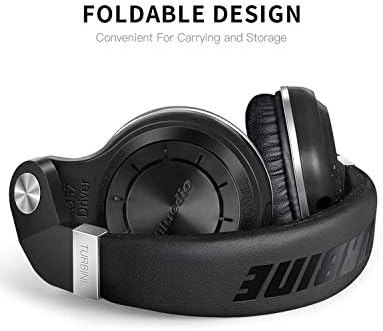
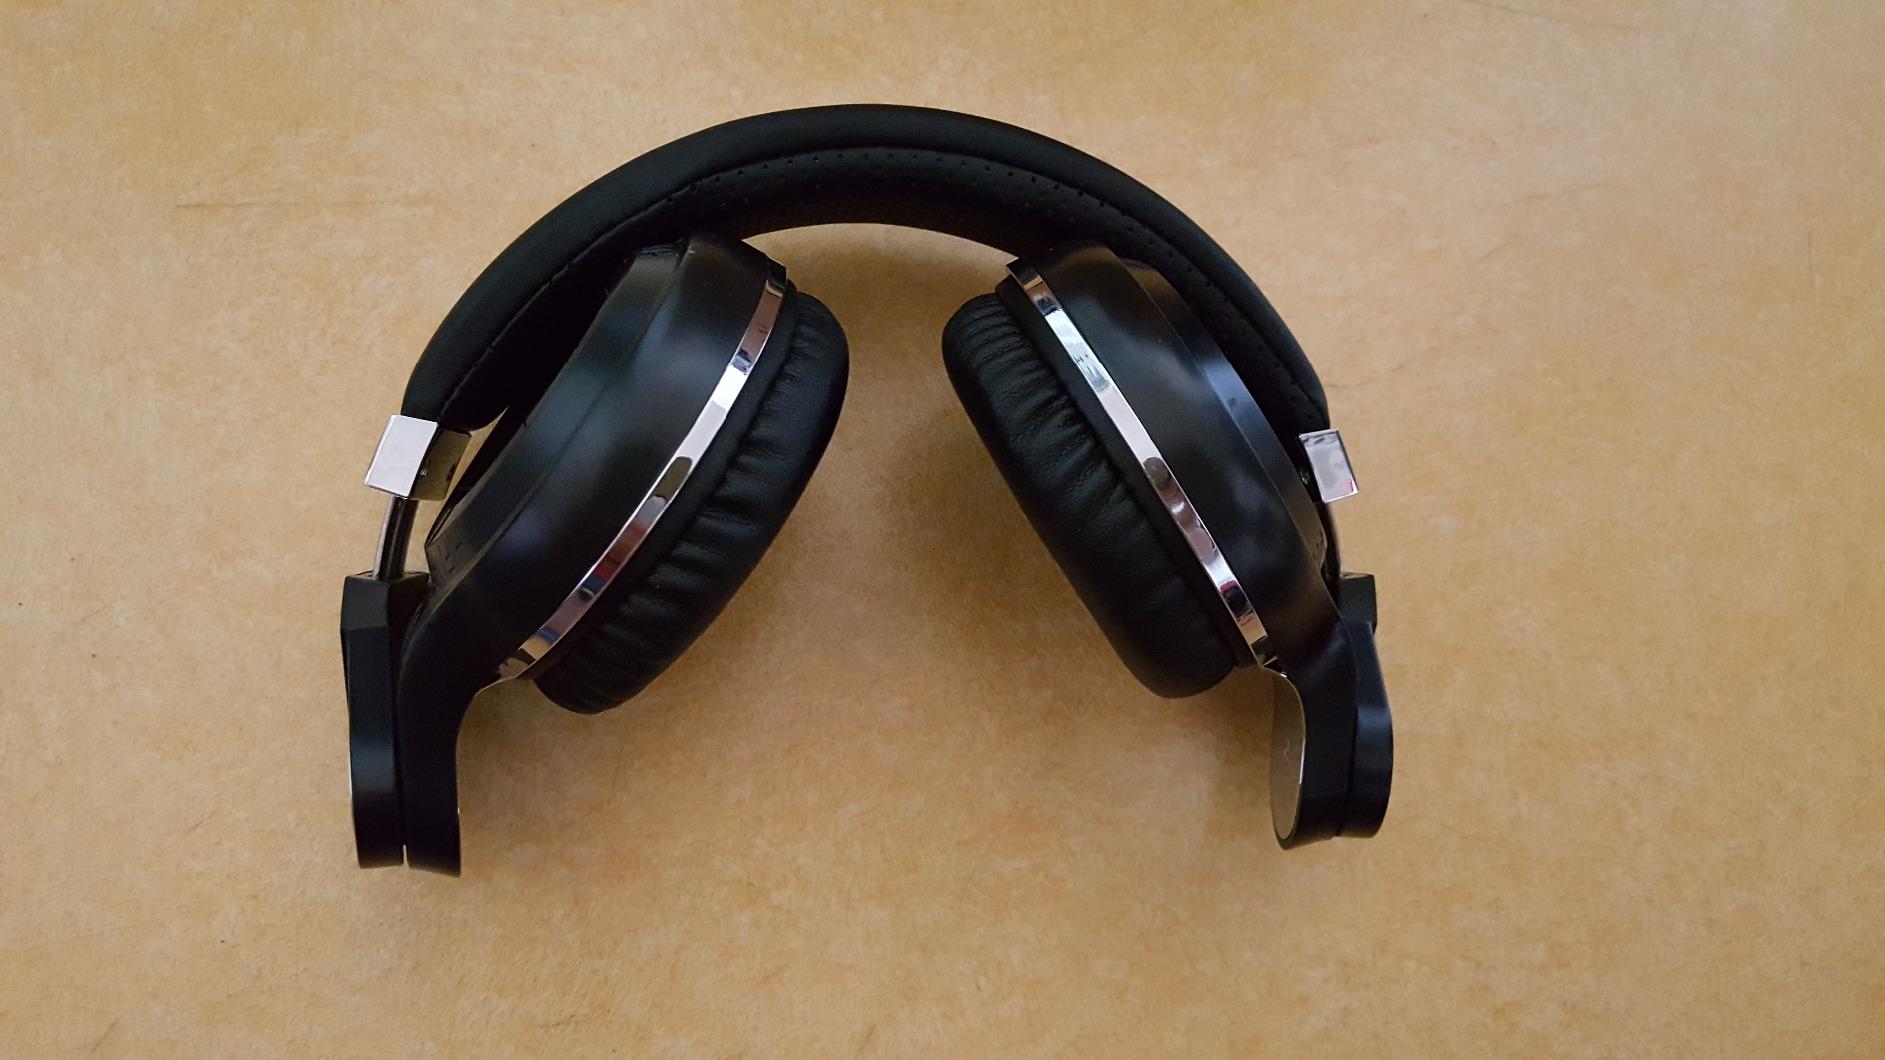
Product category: headphones
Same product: yes